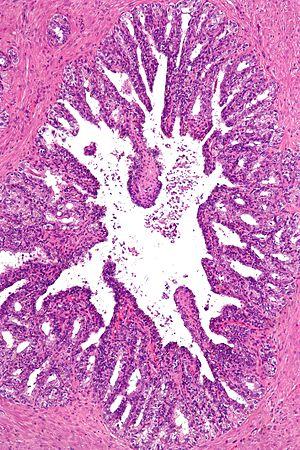
L'appareil reproducteur masculin est l'appareil reproducteur de l'homme. Il est composé des cordons spermatiques, du scrotum, des testicules, des épididymes, des canaux déférents, des canaux éjaculateurs, des vésicules séminales, de la prostate, de l'urètre et du pénis.